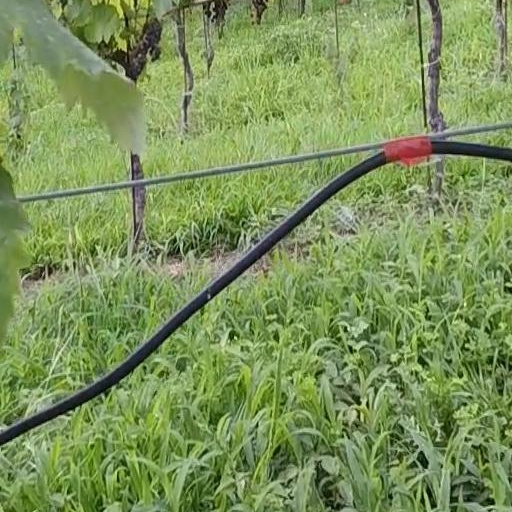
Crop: grape